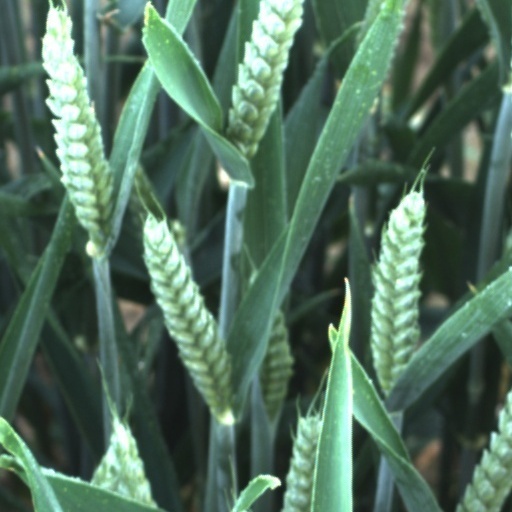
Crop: wheat